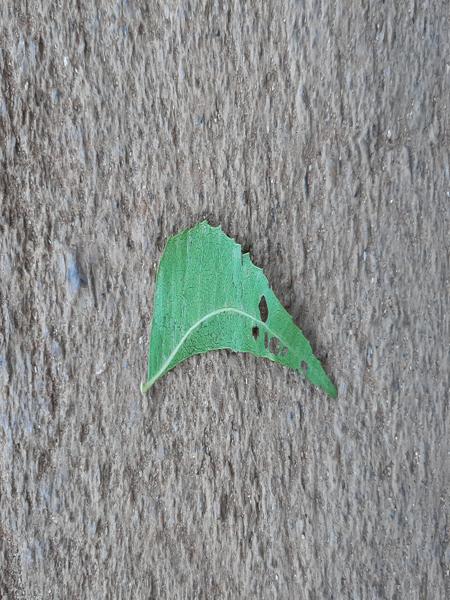
Plant: Neem